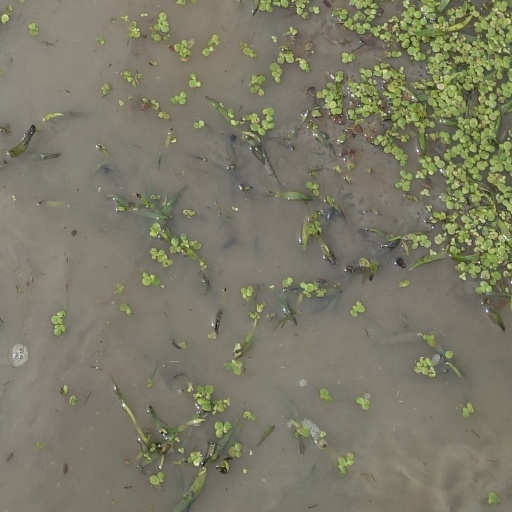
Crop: rice